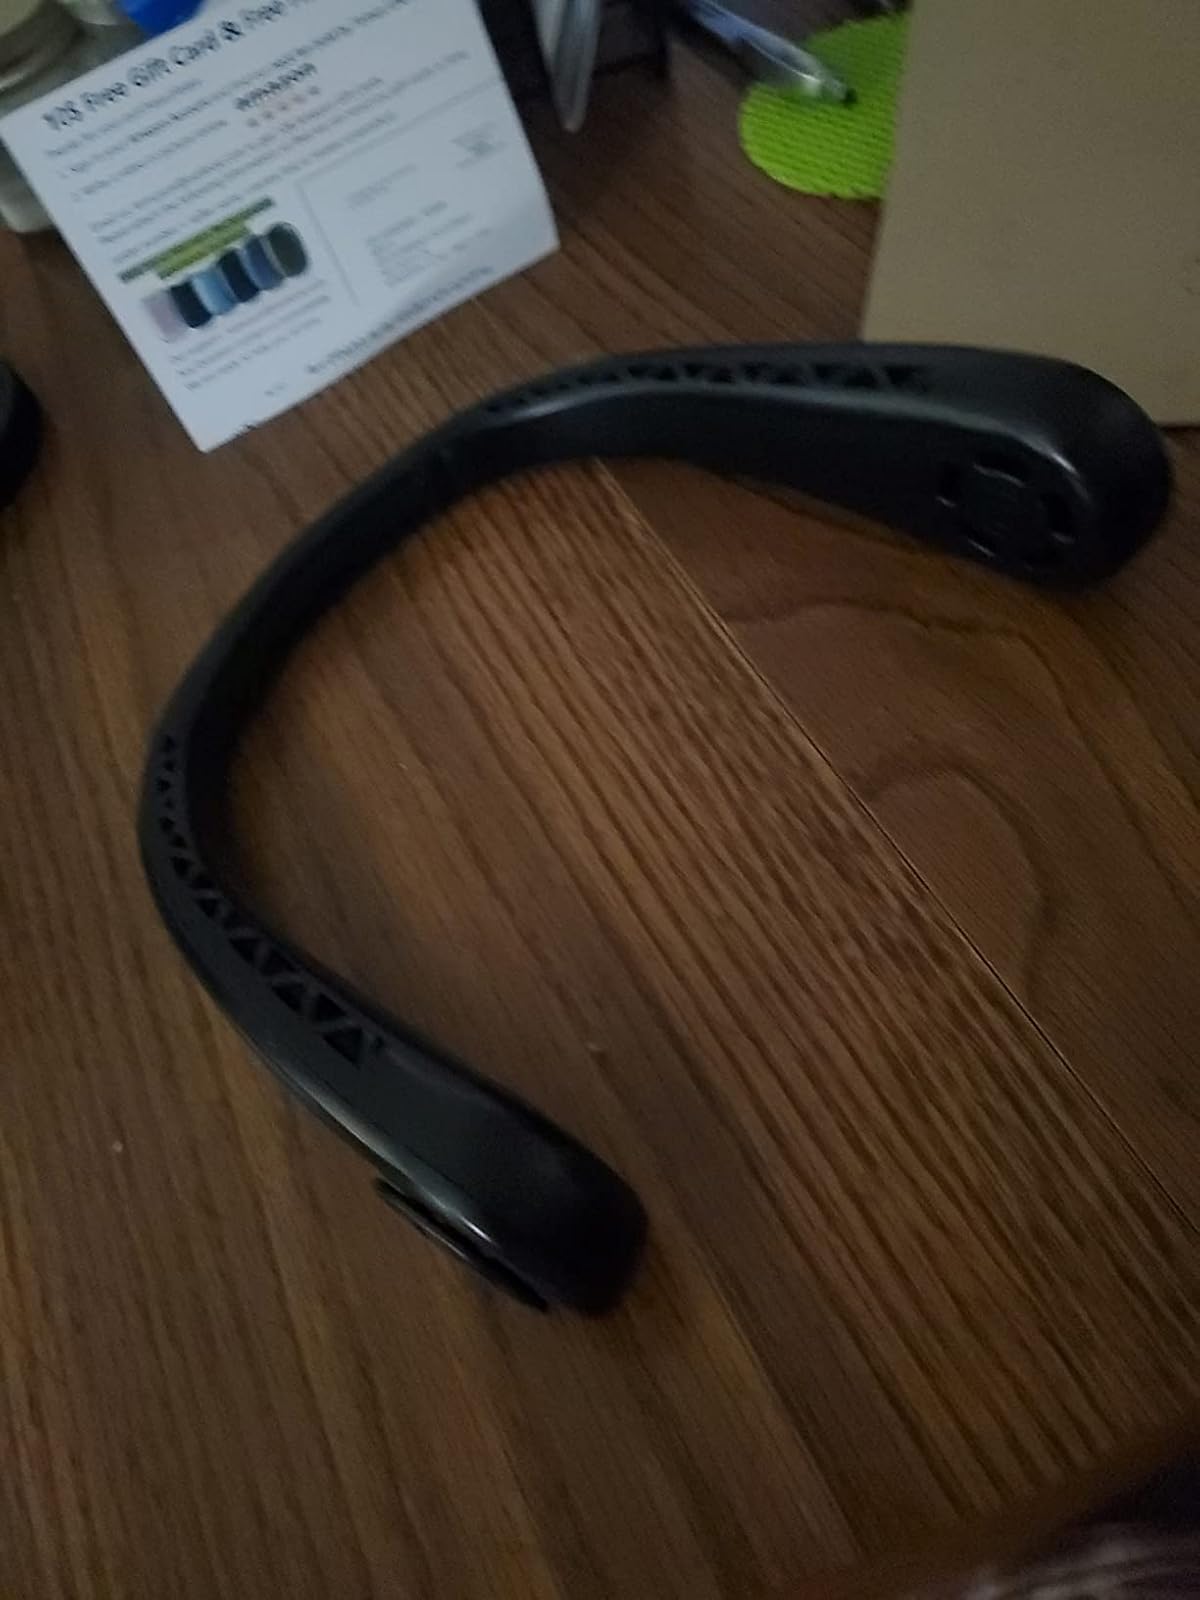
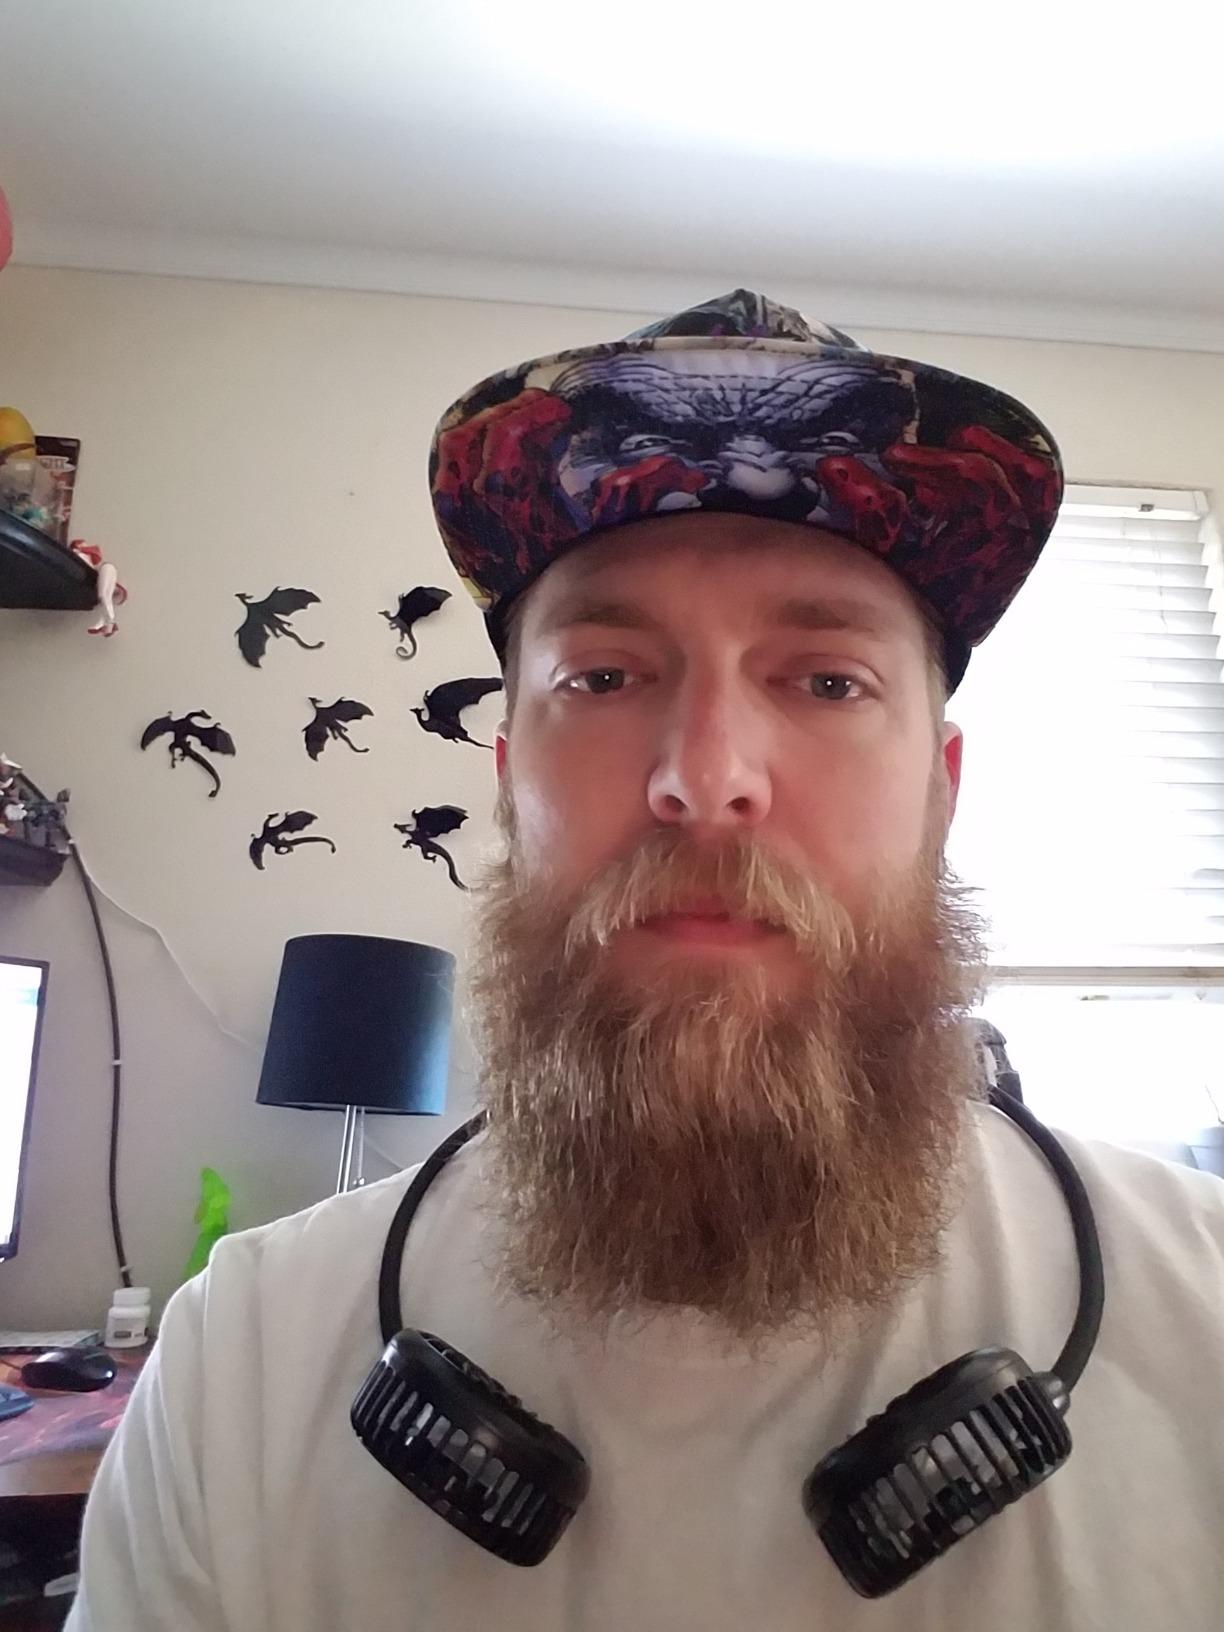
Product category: fan
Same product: no